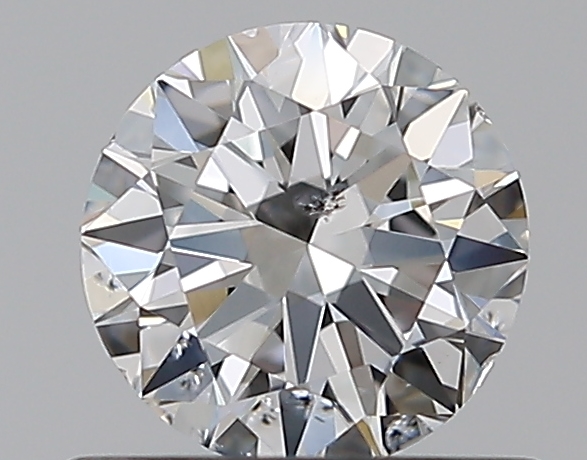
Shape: round
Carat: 0.5
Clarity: SI2
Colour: E
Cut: VG
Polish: EX
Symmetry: VG
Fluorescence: N
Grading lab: GIA
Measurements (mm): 5 x 5.06 x 3.1